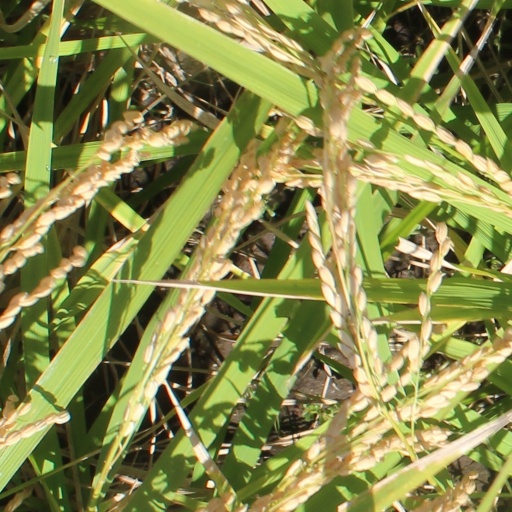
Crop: rice